Laréole

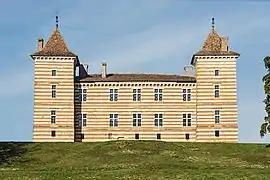
The chateau in Laréole

Laréole is a commune in the Haute-Garonne department in southwestern France.